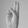
ASL letter: U